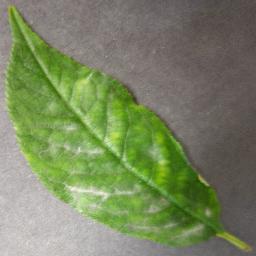
Label: Cherry___Powdery_mildew